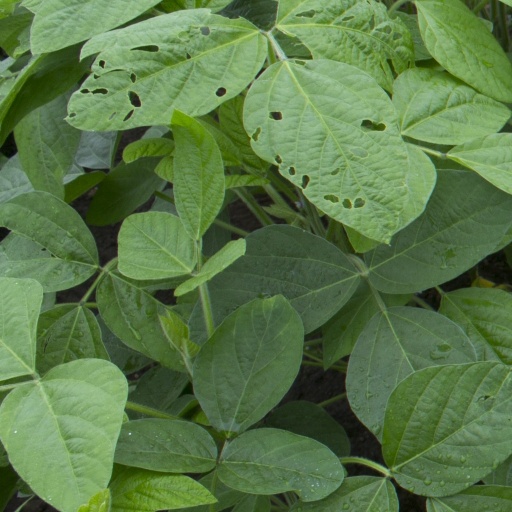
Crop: soybean